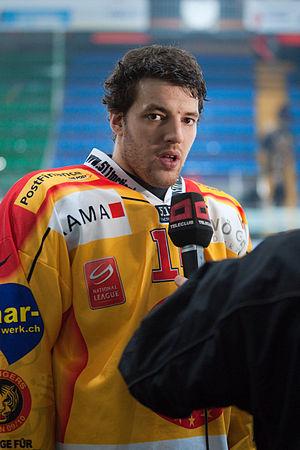
Mathias Bieber, Fribourg-Gottéron vs Langnau Tigers, 15 janvier 2010.
Matthias Bieber, né le 14 mars 1986 à Zurich, est un joueur professionnel suisse de hockey sur glace. Il évolue au poste d'ailier droit pour les Kloten Flyers.